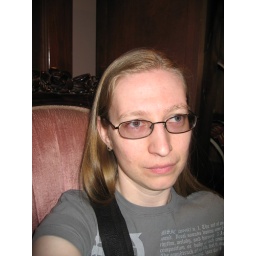
Self portrait sitting in antique chair